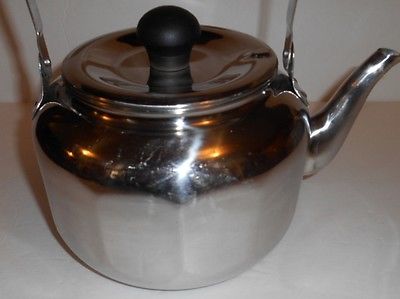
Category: kettle